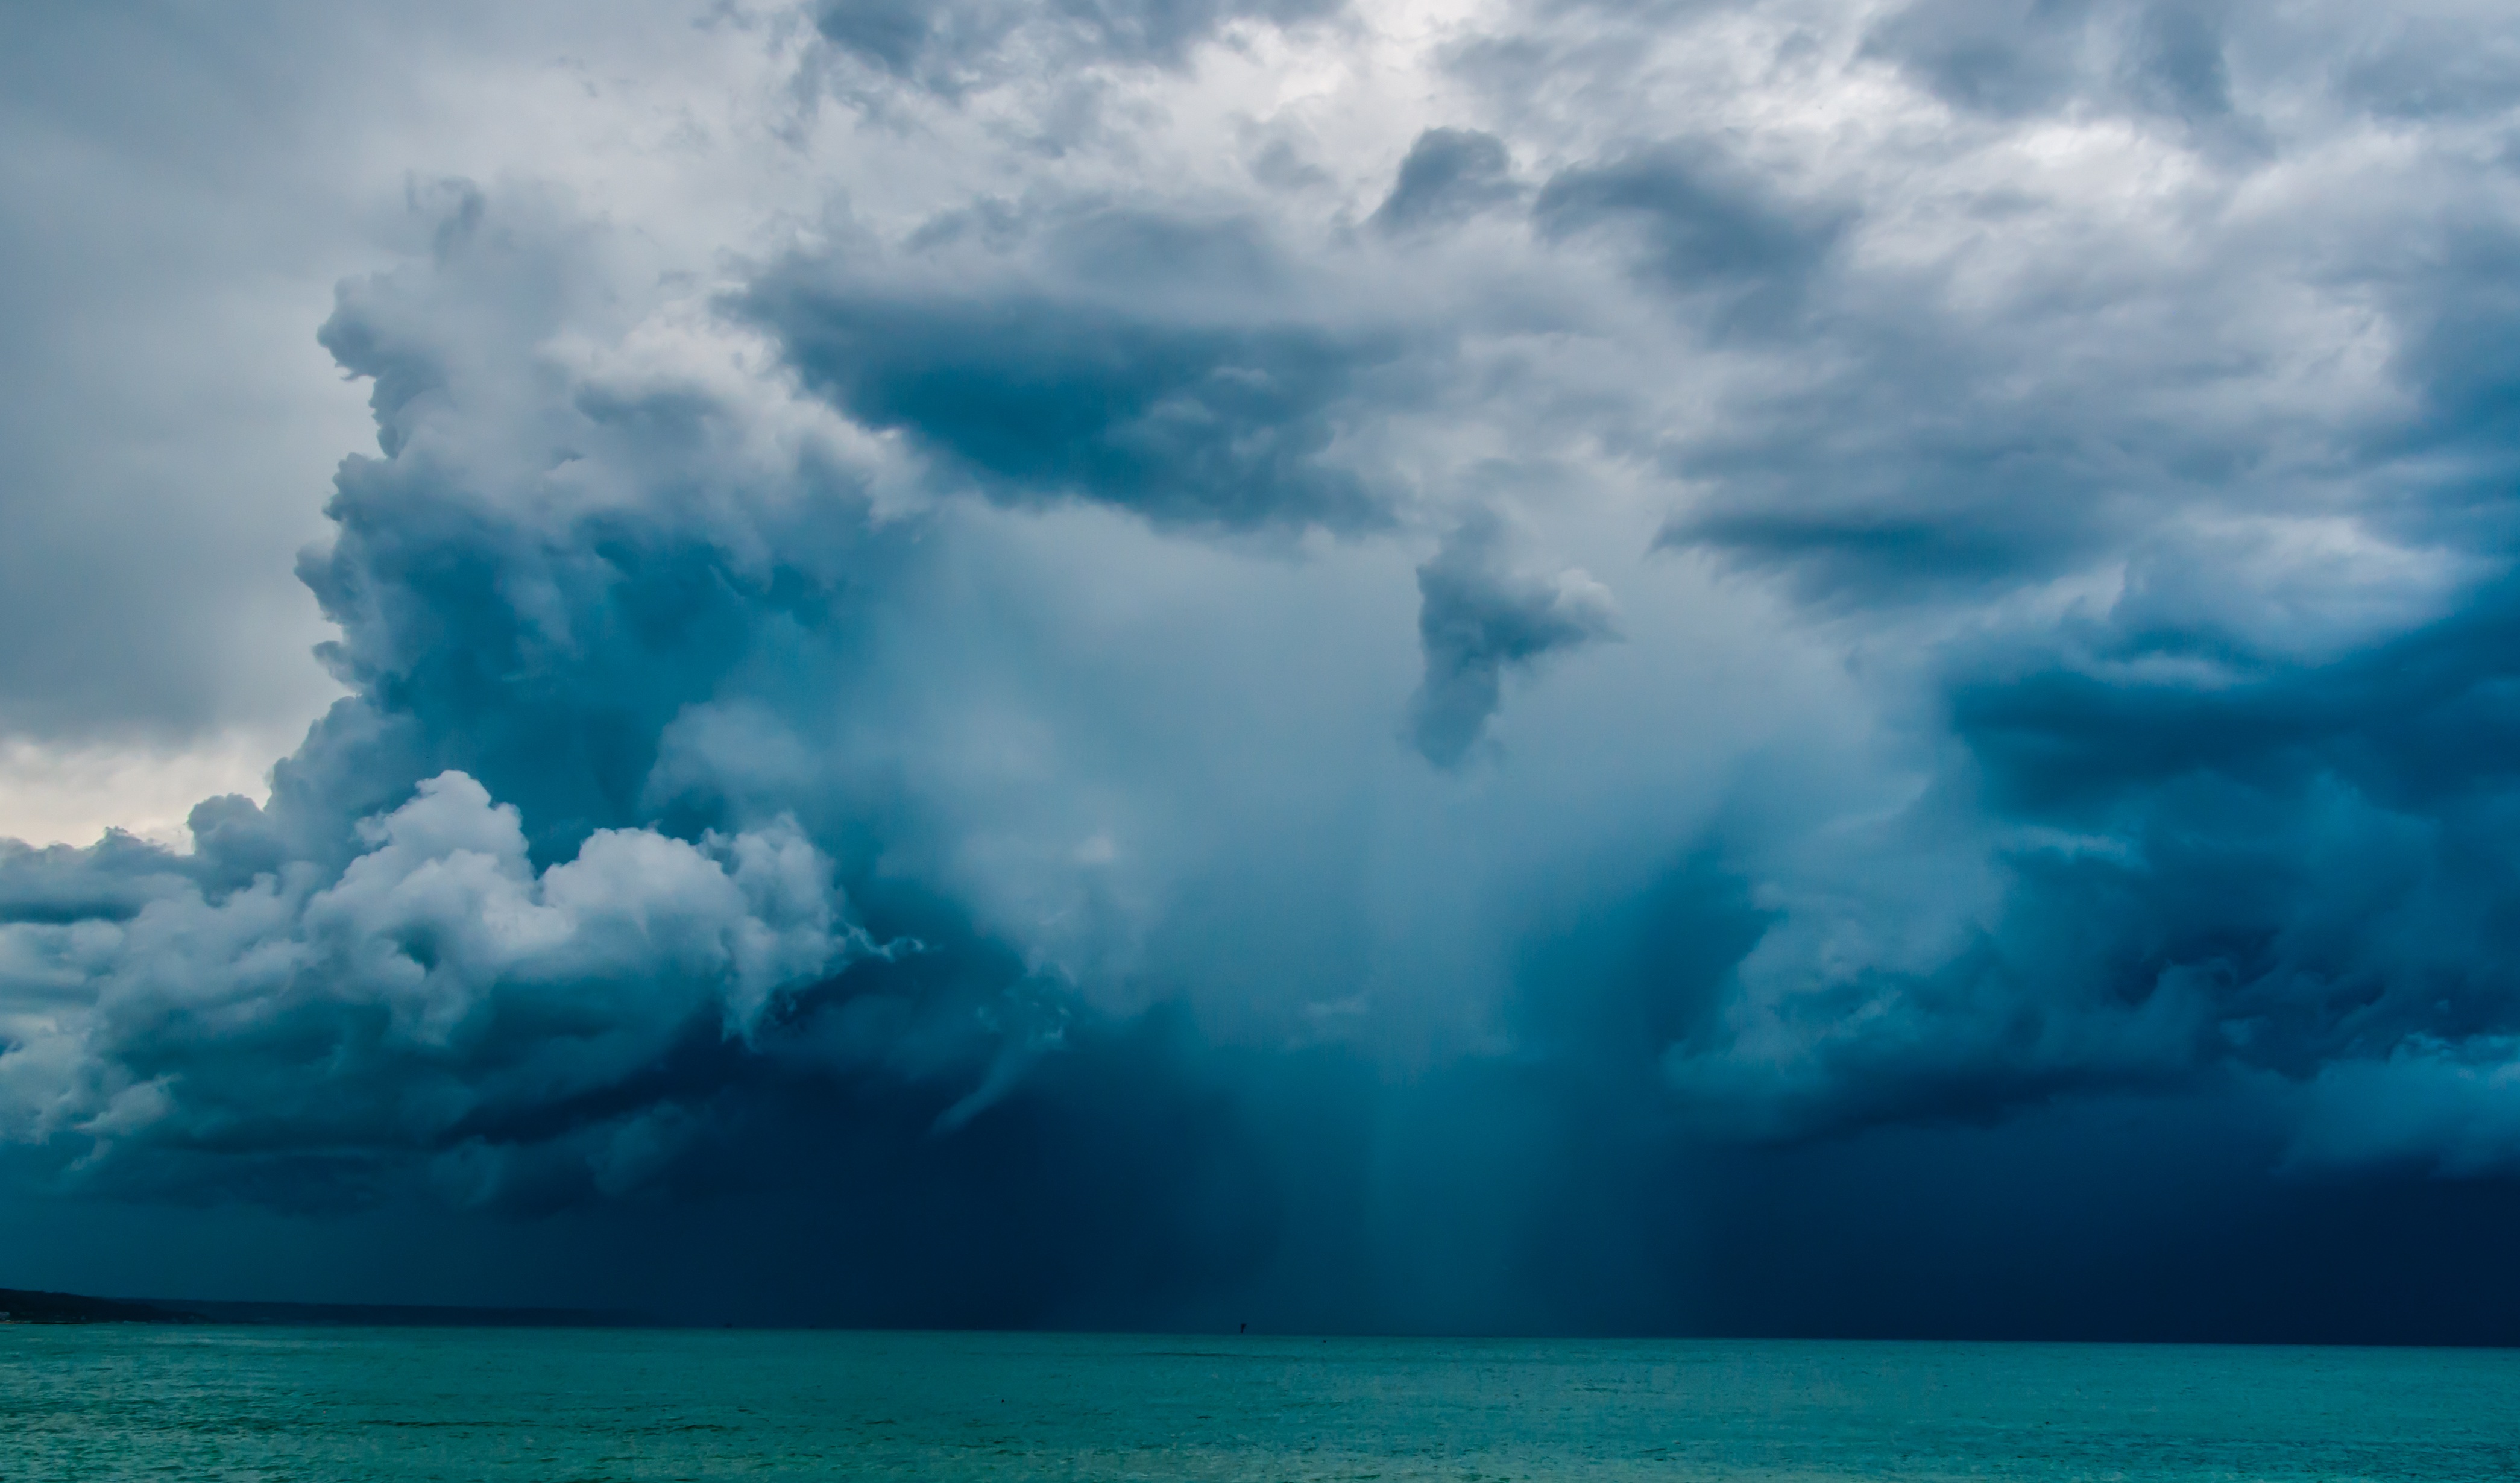
sea, ocean, horizon, cloud, sky, wave, atmosphere, cumulus, italy, rainy, clouds, gewitterstimmung, meteorological phenomenon, wind wave